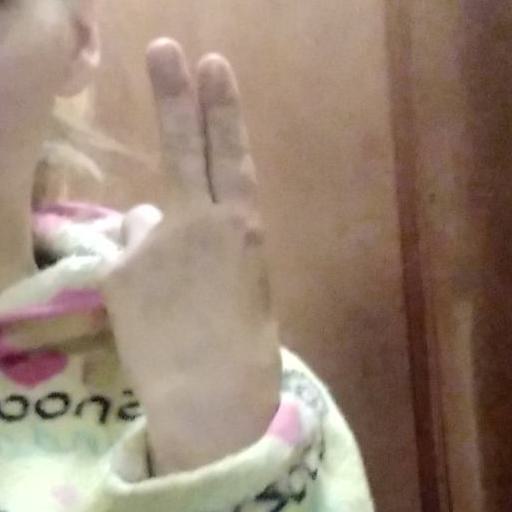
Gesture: two_up_inverted